Will Alsop

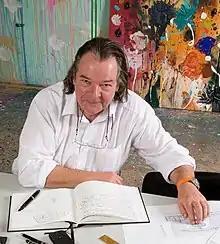
Alsop in his Battersea office at All Design

William Allen Alsop (12 December 1947 – 12 May 2018) was a British architect and Professor of Architecture at University for the Creative Arts's Canterbury School of Architecture.